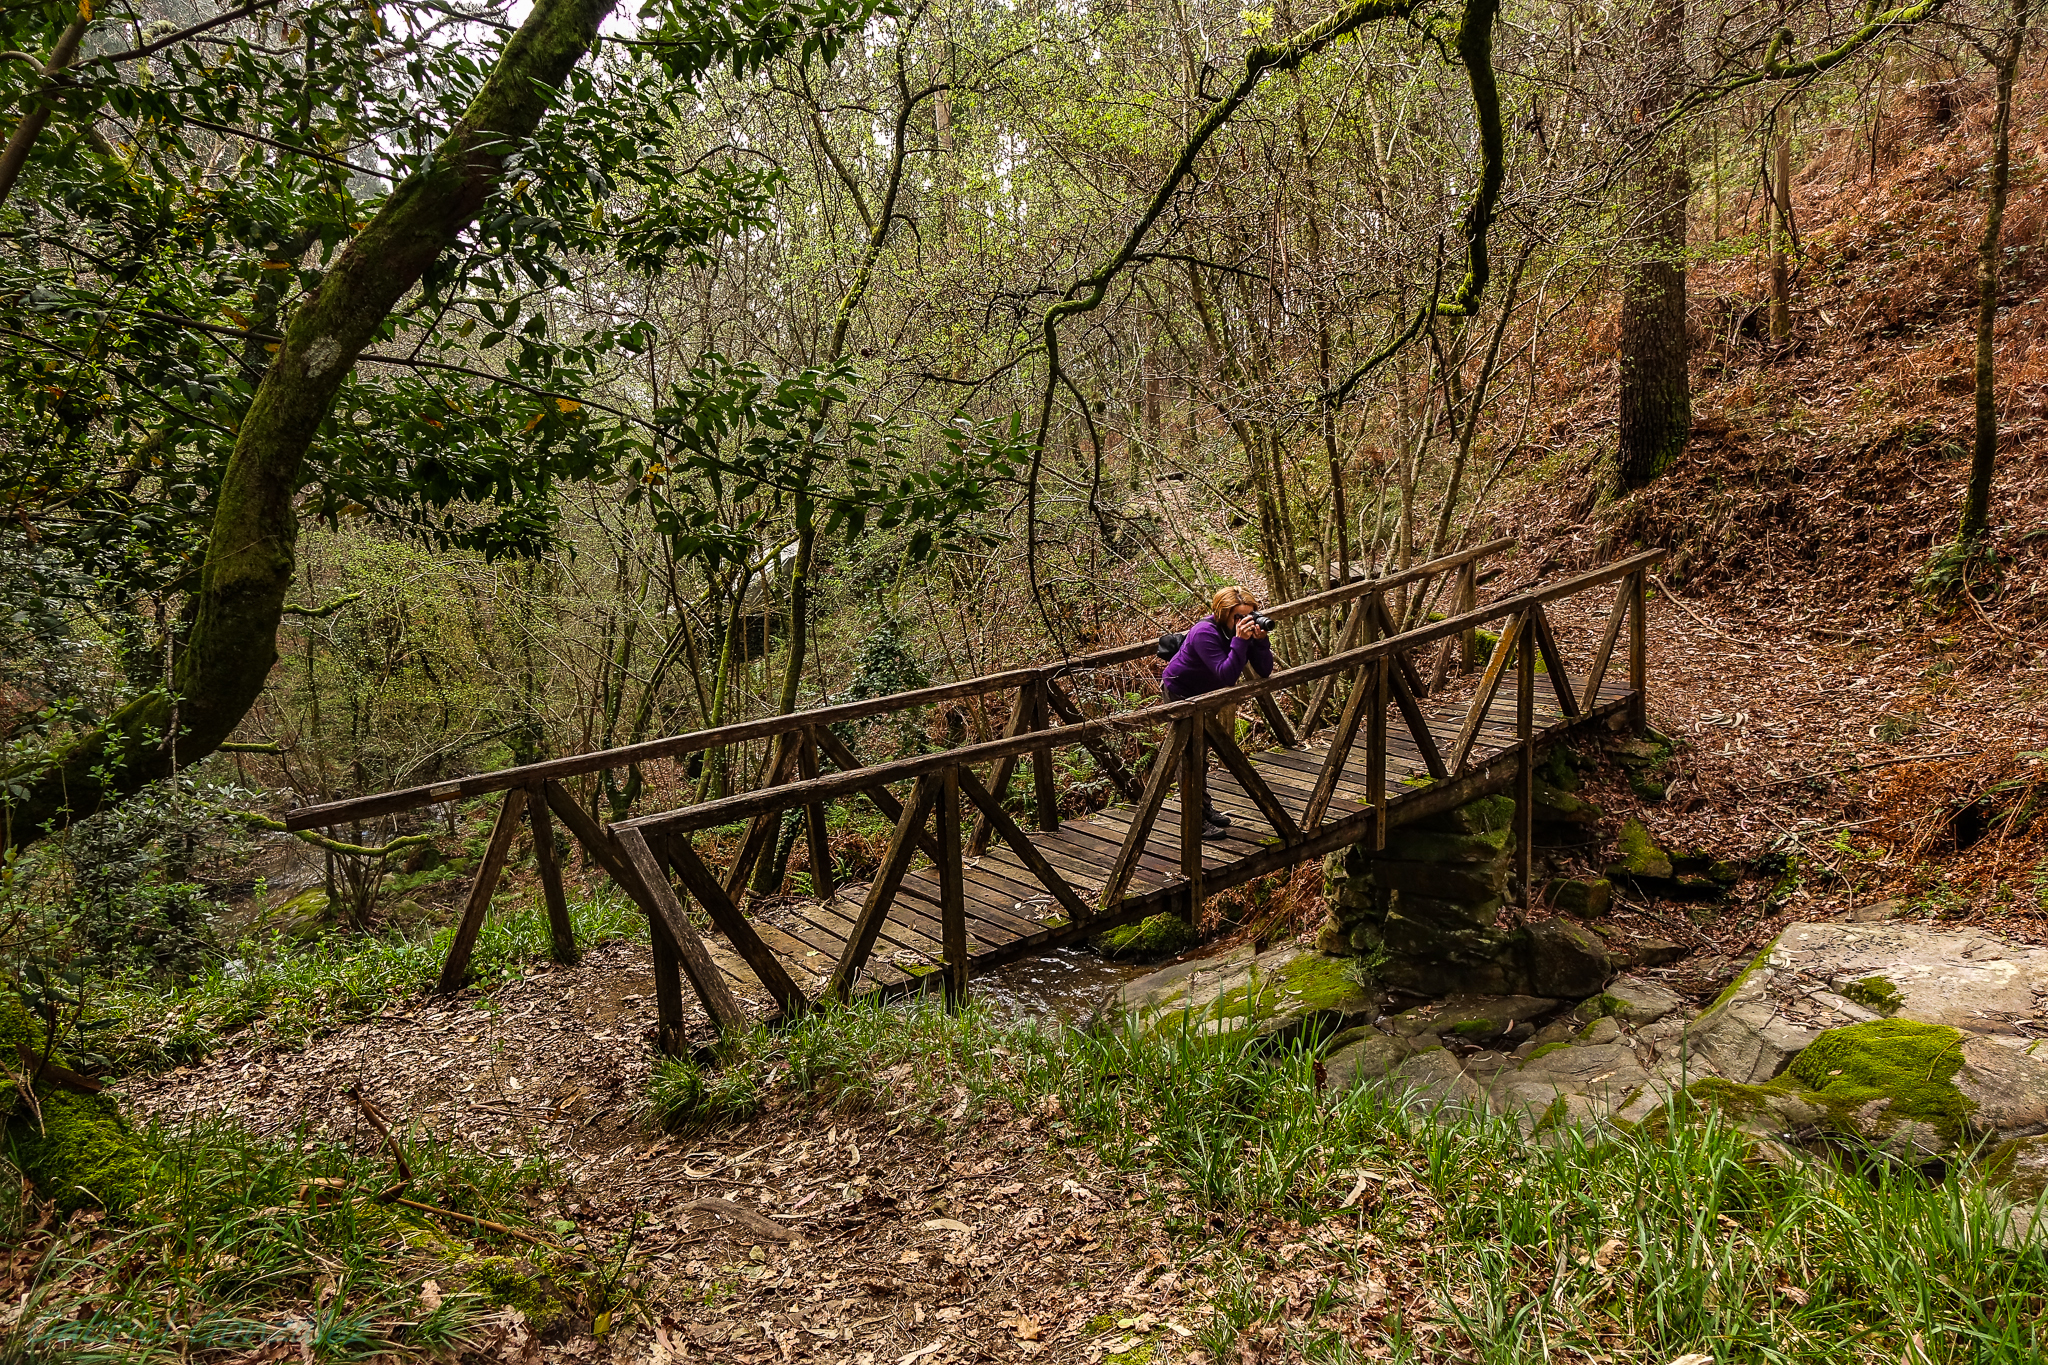
landscape, tree, nature, forest, wilderness, trail, bridge, leaf, flower, river, stream, portrait, autumn, park, spain, galicia, paisajes, woodland, habitat, espana, ggl1, gaby1, sonyrx10, cursofotografa, vigo, vigogaliciaespaa, rural area, natural environment